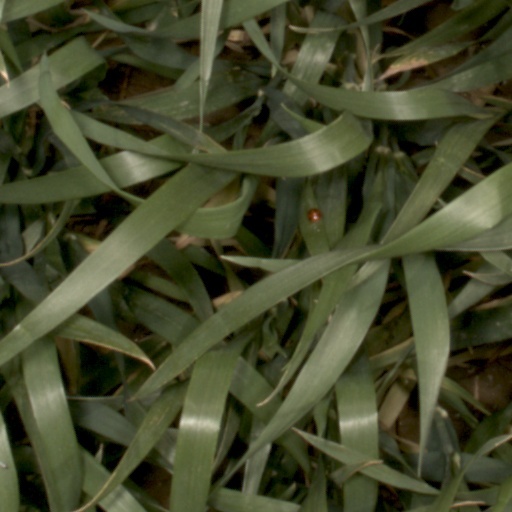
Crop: wheat